Greenville, Michigan

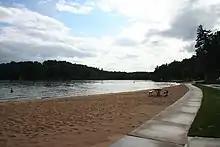
Baldwin Lake Beach

Baldwin Lake Beach offers a pavilion and two acres of white sand beach on the cool shores of Baldwin Lake.